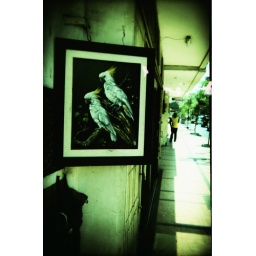
bird in the road